Barscobe Castle

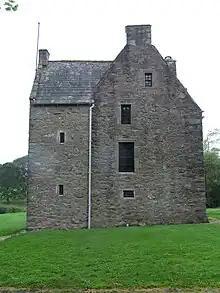

Barscobe remained in the Maclellan family until 1775, when it was sold to the Carson family. Later, in the 1920s, the estate was sold to Hugh Laing, a shipbuilder who built Barscobe House. It was sold again in 1961, to hotelier and politician Sir Hugh Wontner who restored Barscobe Castle in the 1970s under the guidance of its first tenant, Dame Bridget D'Oyly Carte. The architect for the restoration was Ian G Lindsay. After Sir Hugh’s death in 1992, his daughter Jenifer Emery inherited the estate. She subsequently passed on the estate to her son Alistair Emery in 2007. Barscobe Castle has been inhabited since November 2011 by Stewart Gibson and Lorraine Belshaw. As of 2015, the castle is running as small seasonal bed and breakfast.